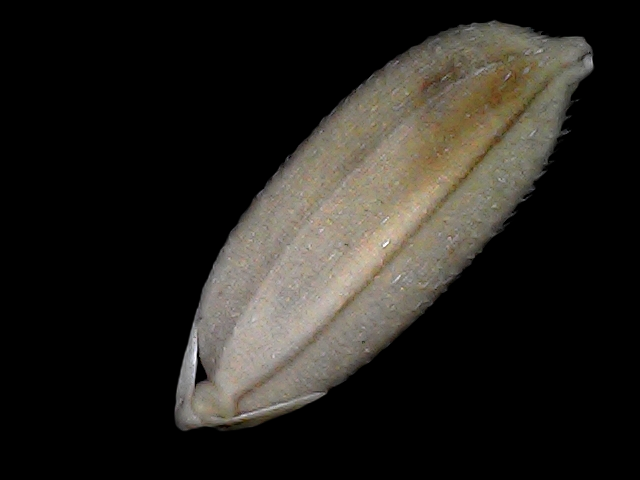
Rice variety: Br22